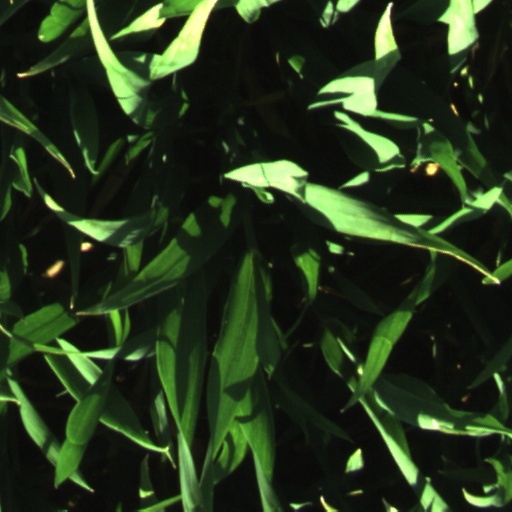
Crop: wheat